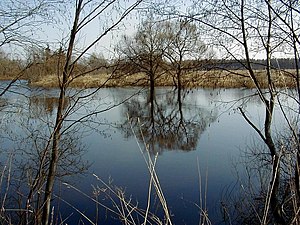
Indrānu pagasts
Sø i Indrānu pagasts
Indrānu pagasts er en territorial enhed i Lubānas novads i Letland. Pagasten etableredes i 1945, havde 978 indbyggere i 2010 og 822 indbyggere i 2016 og omfatter et areal på 342,54 kvadratkilometer. Hovedbyen i pagasten er Lubāna.